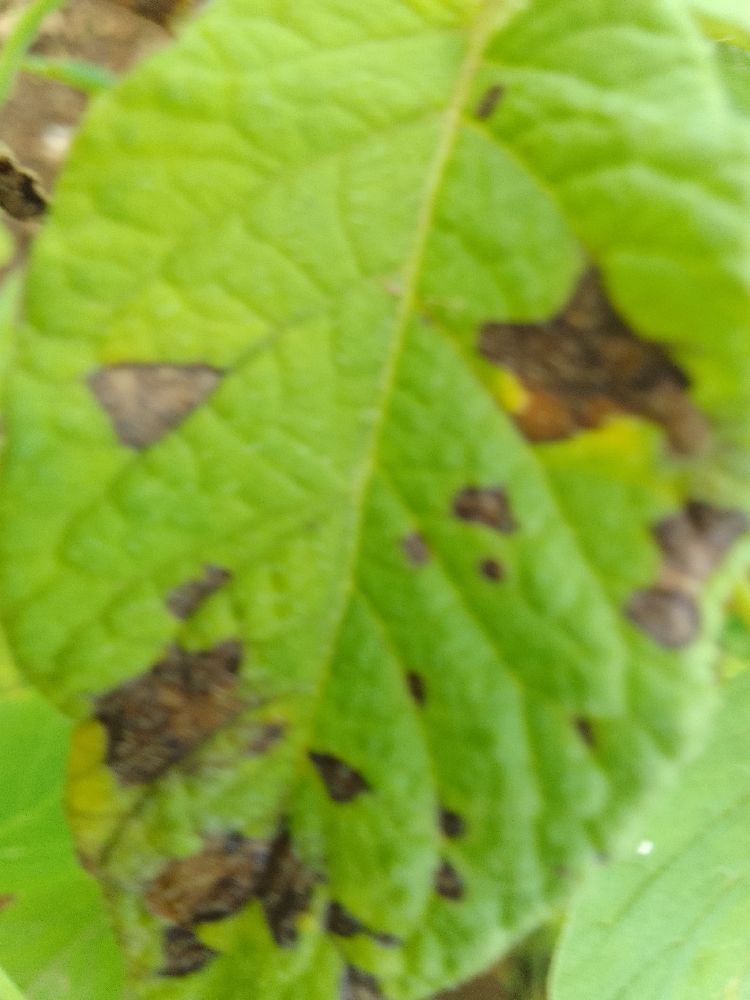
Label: Early blight